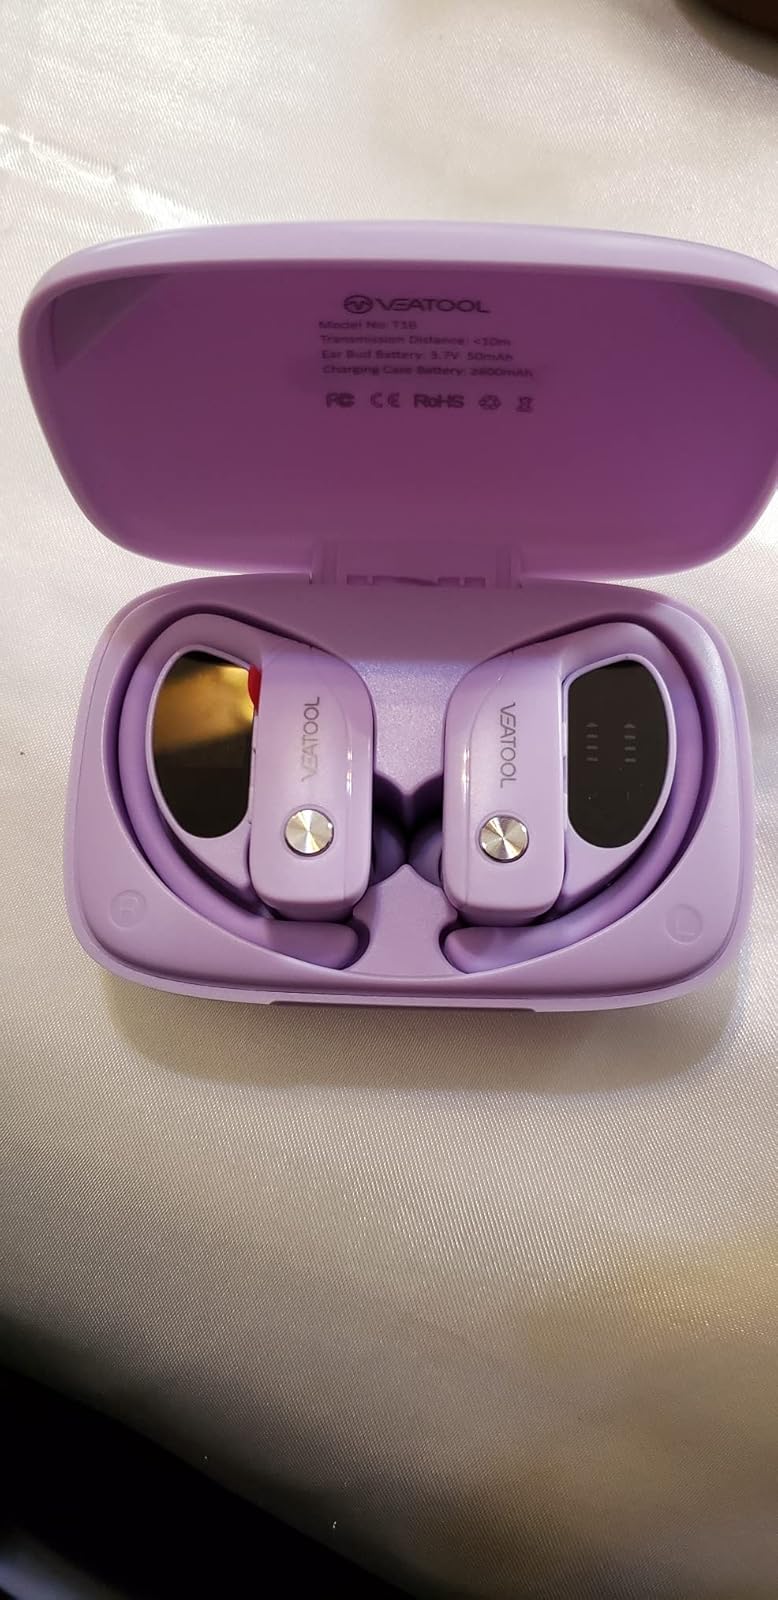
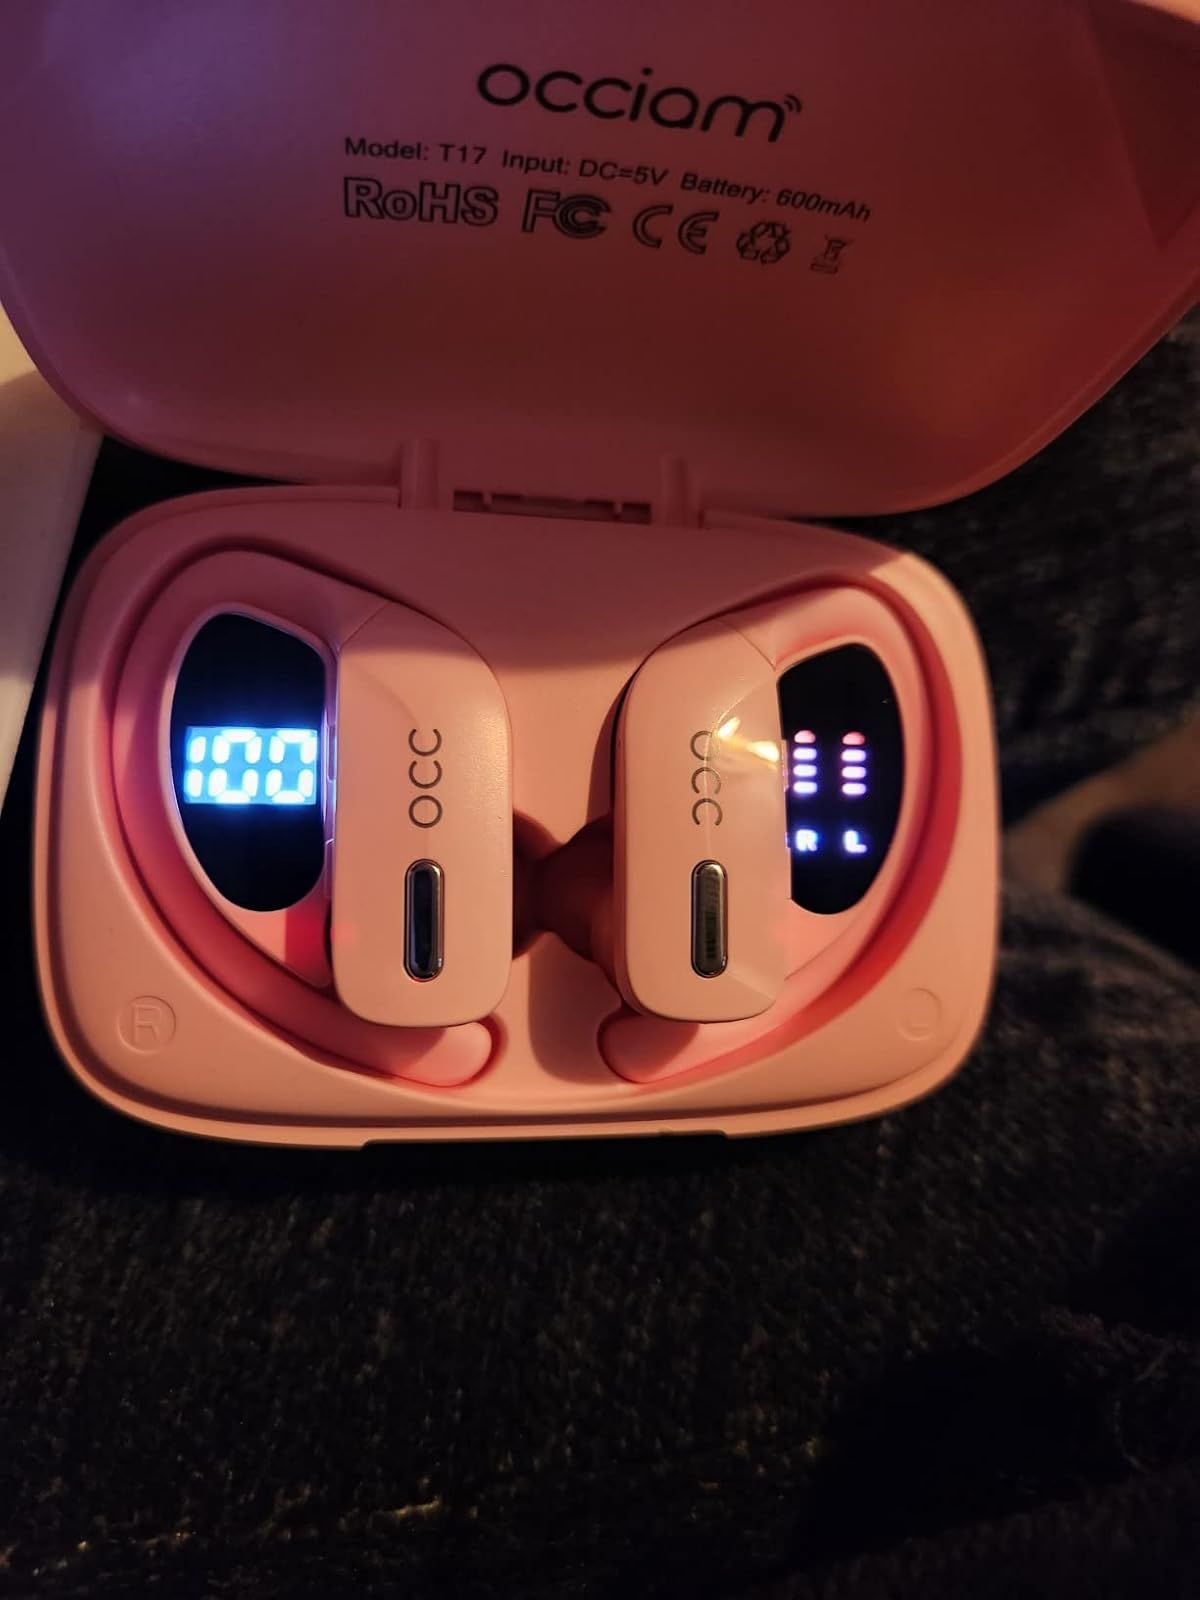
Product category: earbuds
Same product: no